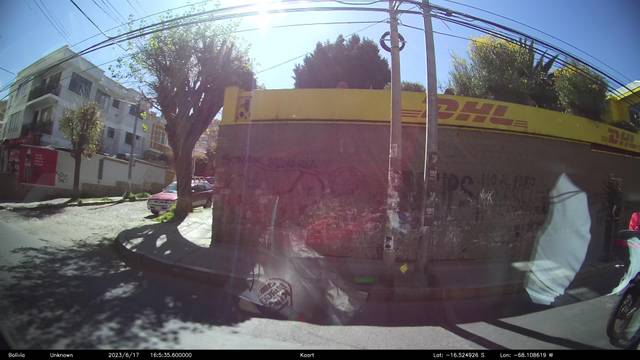
Region: Bolivia
Coordinates: -16.525, -68.109